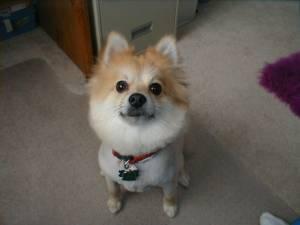
pomeranian